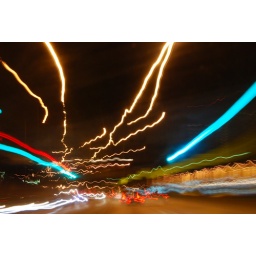
Taken through the front window of a car in speed (from the passenger seat of course). 10 seconds exposure.